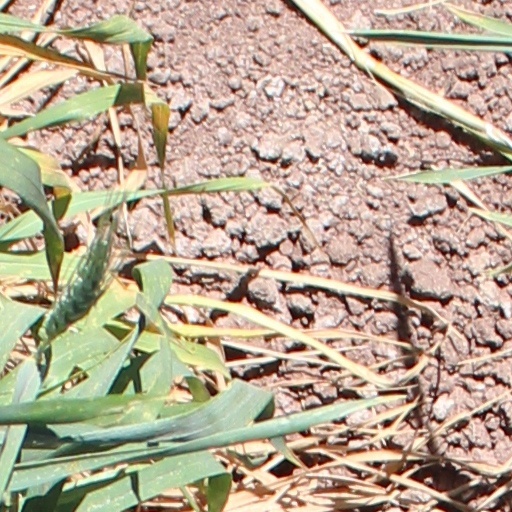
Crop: wheat